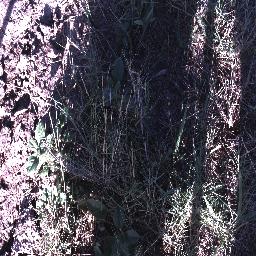
Label: negative